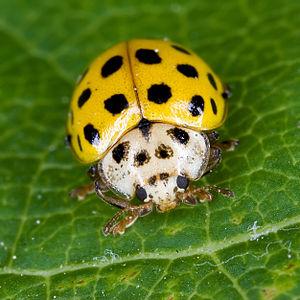
Cette page n'a ni la prétention ni pour objet de proposer une liste exhaustive des références relatives à l'entomologie, une telle entreprise serait, bien entendu, sans fin... Son ambition est de présenter une liste d'ouvrages, de publications ou de sites Web reconnus par la communauté scientifique comme incontournables ou majeurs, qu'ils soient généraux ou plus ciblés. Pour les sujets comportant une liste de références trop importante, se reporter aux éventuelles sous-pages plus spécialisées via les liens proposés. Le second objectif de cette page est, pour chaque groupe, d'une part, et chaque région, d'autre part, d'en présenter les grandes lignes historiques de la littérature ainsi que d'en citer les auteurs ayant le plus de notoriété. Par ailleurs, les espèces fossiles ne sont pas représentées ici. Pour des références se rapportant aux groupes disparus, consulter la page Orientation bibliographique sur l'origine et l'évolution du vivant.
Cette page a pour objet de présenter un arbre phylogénétique des Insecta, c'est-à-dire un cladogramme mettant en lumière les relations de parenté existant entre leurs différents groupes, telles que les dernières analyses reconnues les proposent. Ce n'est qu'une possibilité, et les principaux débats qui subsistent au sein de la communauté scientifique sont brièvement présentés ci-dessous, avant la bibliographie.